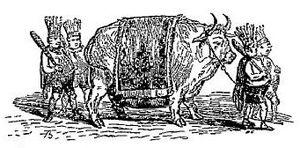
Gravure extraite du livre de Théophile Lavallée Le diable à Paris
La Promenade du Bœuf Gras, également appelée « Fête du Bœuf Gras », « Cavalcade du Bœuf Gras », « Fête du Bœuf villé », « Fête du Bœuf viellé » ou « violé », est une très ancienne coutume festive qui se déroule pendant le Carnaval de Paris. Elle consiste, pour les bouchers ou garçons bouchers parisiens, généralement déguisés en sauvages, sacrificateurs ou victimaires, à promener solennellement en musique un ou plusieurs bœufs gras portant divers ornements. D'autres participants déguisés et des chars participent au cortège. Avant la fin du XXᵉ siècle, le ou les bœufs gras étaient abattus une fois les festivités terminées et la viande vendue. À partir de 1845 et jusqu'au début du XXᵉ siècle, les animaux reçoivent des noms inspirés de l'actualité, des succès musicaux, d'opérettes ou littéraires du moment.